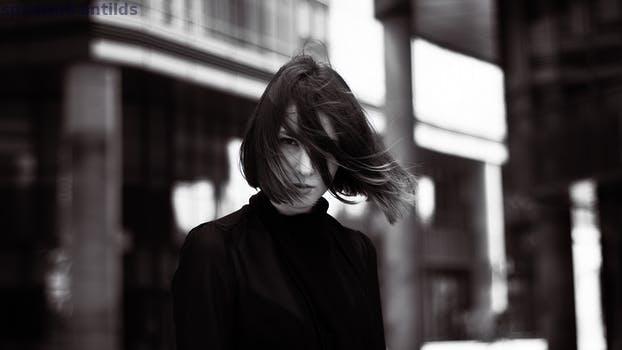
Label: Watermark